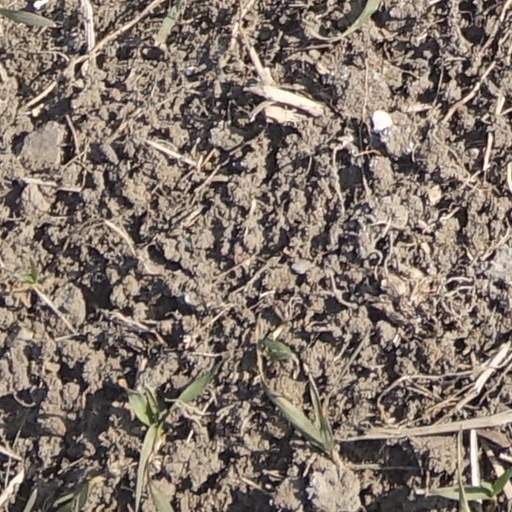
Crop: wheat